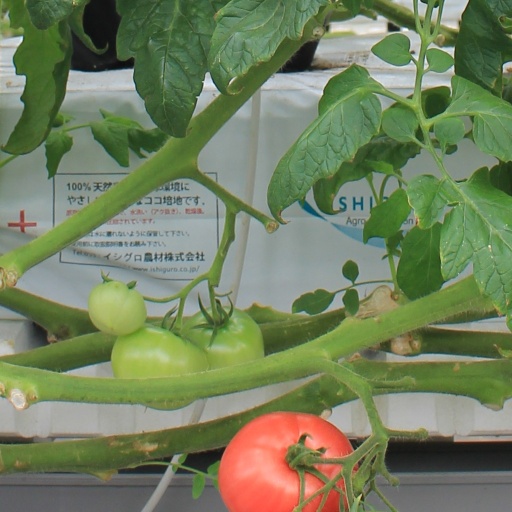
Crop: tomato